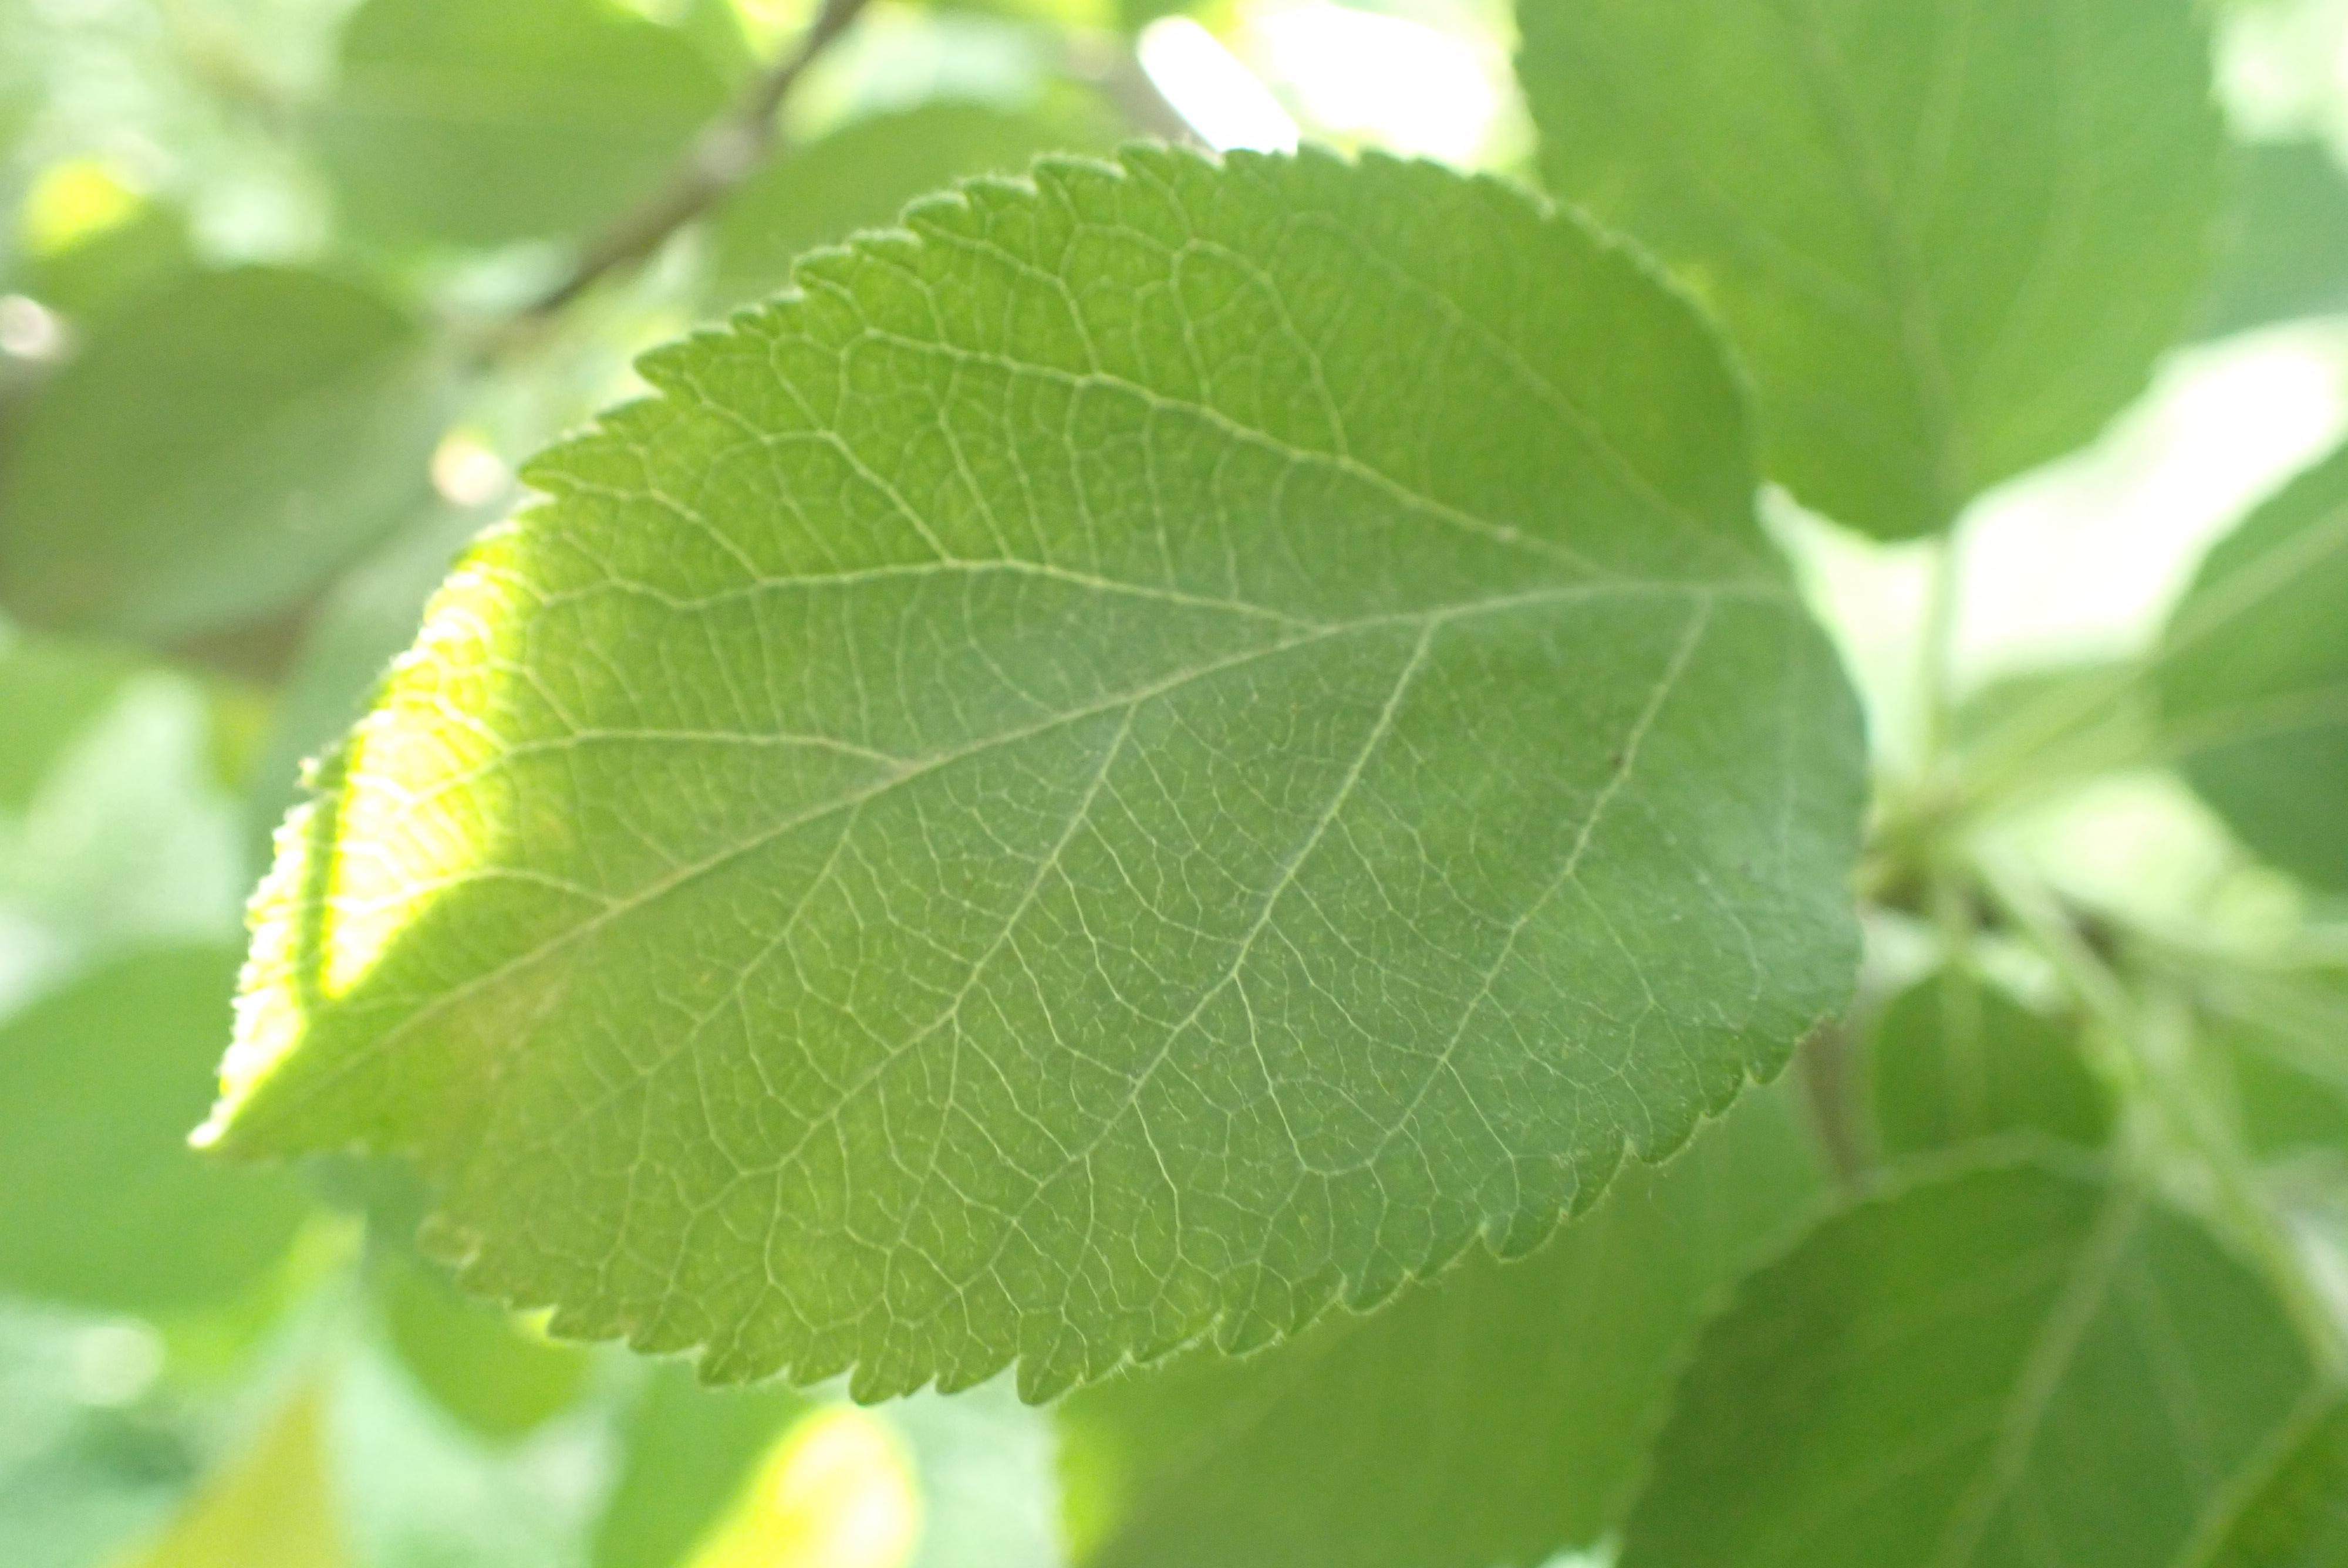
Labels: healthy